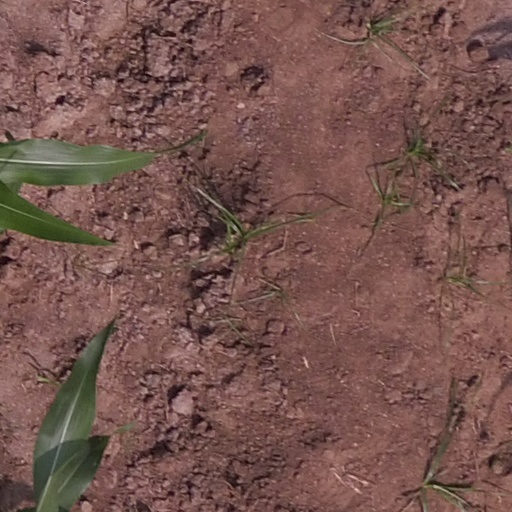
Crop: maize; corn